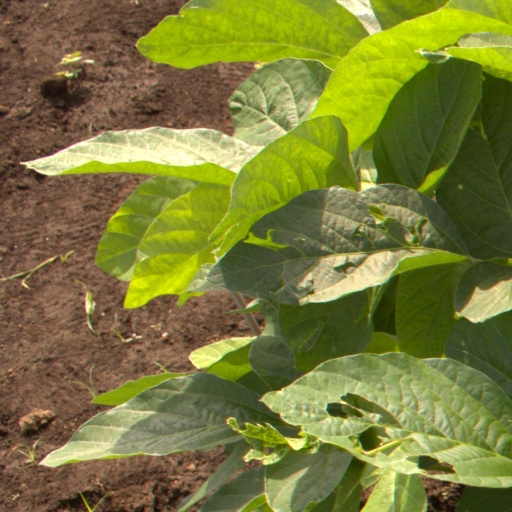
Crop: soybean